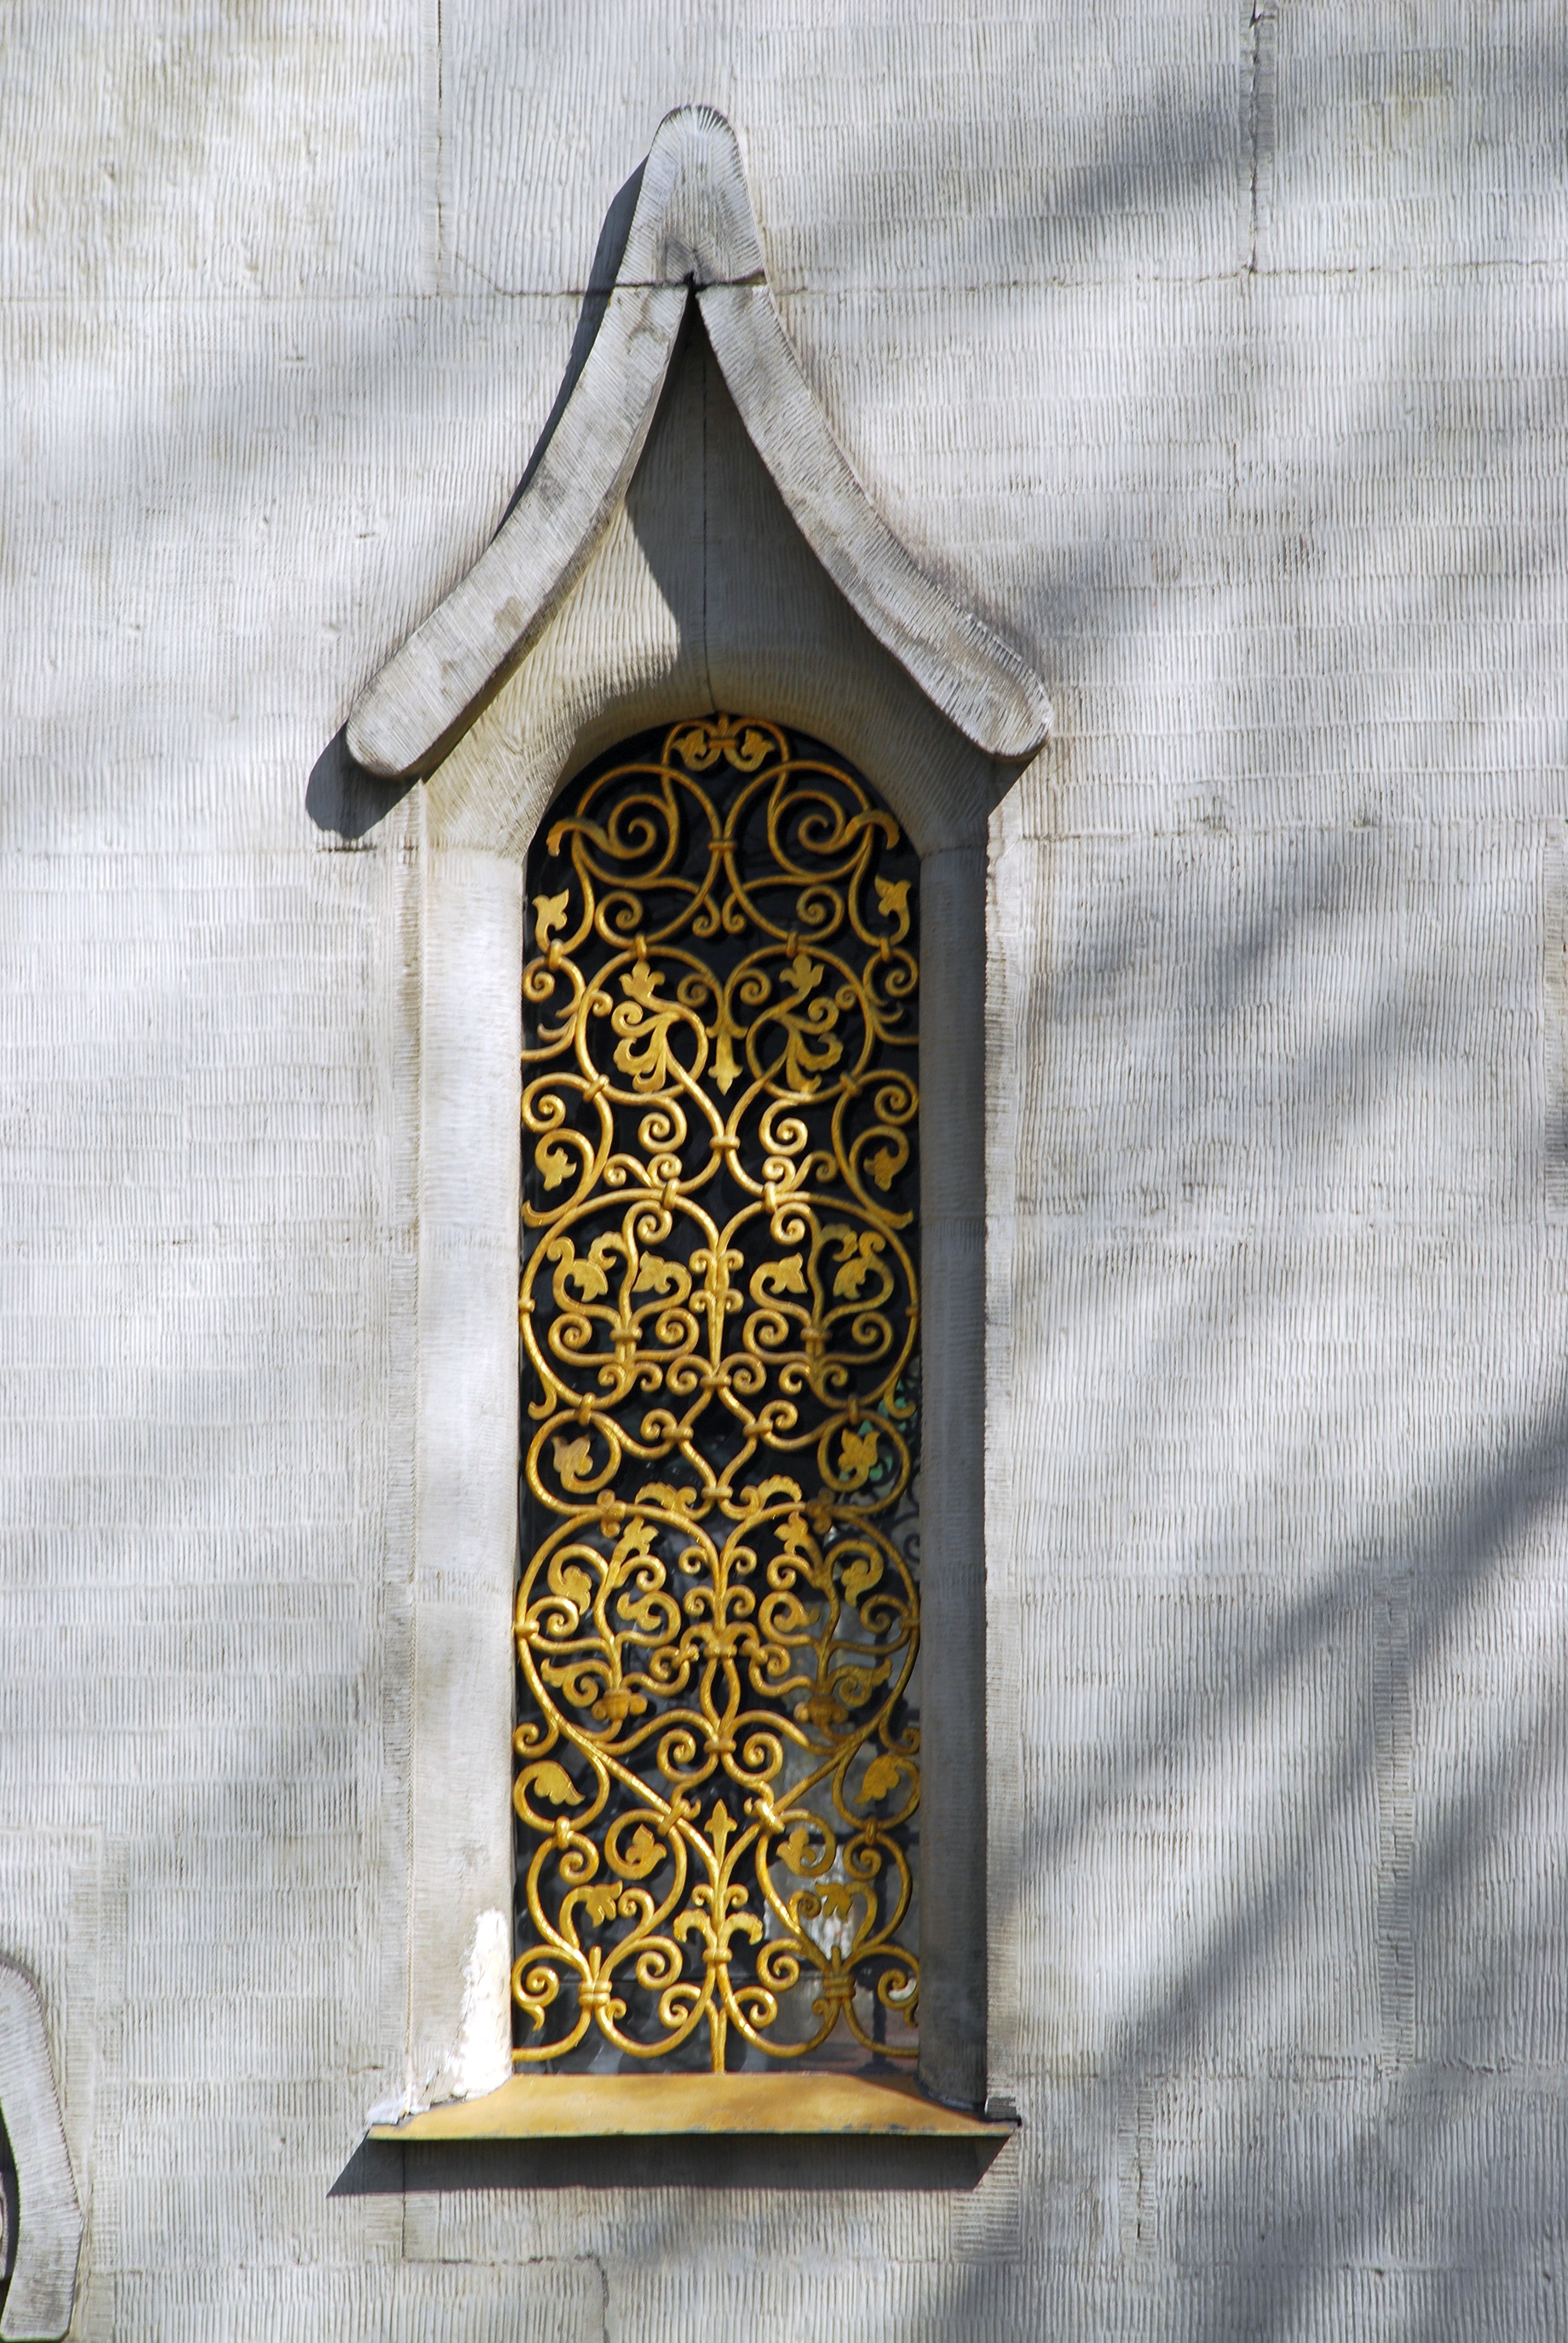
window, old, city, cityscape, metal, nikon, lighting, moscow, iron, orthodox, russia, d80, cityscapes, moskau, nikond80, moscou, rubyphotographer, concordians, convent, novodevichy, novodevichyconvent, oldwindow